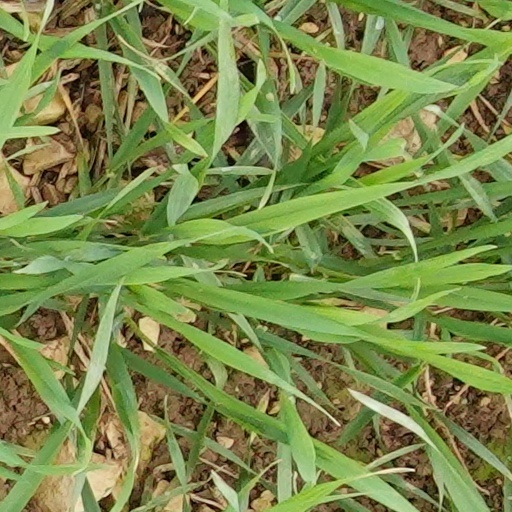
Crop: wheat